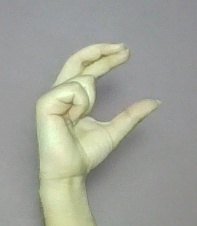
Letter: thal